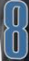
Number: 8